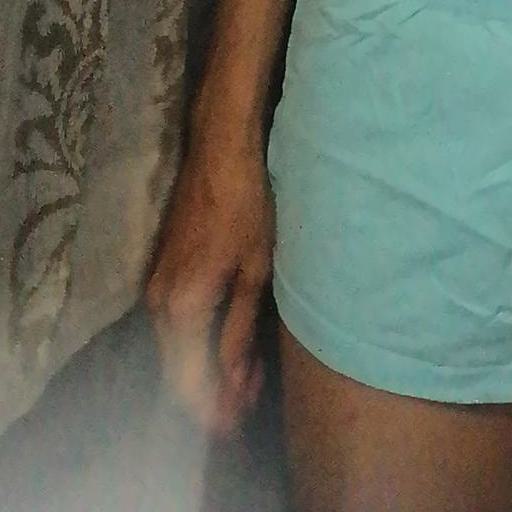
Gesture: no_gesture